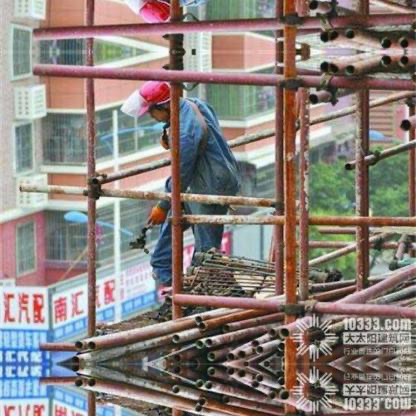
Objects in the image:
label: helmet
label: helmet